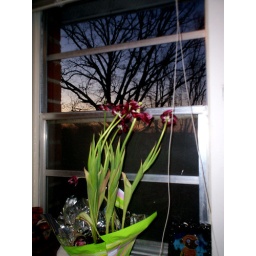
I get home from work around 1AM. I usually go to bed around sunrise.  Taken with my little digital point-and-shoot.